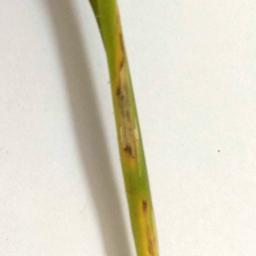
Label: Rice___Brown_Spot